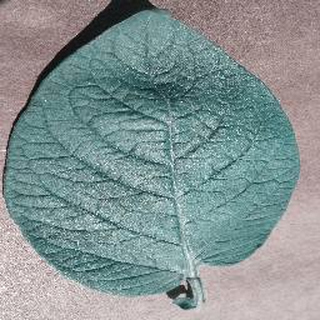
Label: healthy_potato